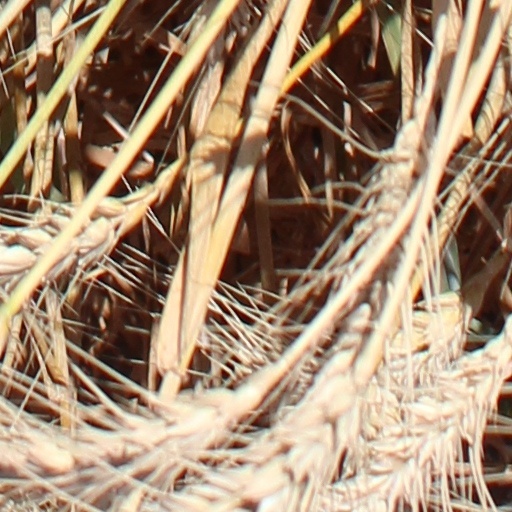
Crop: wheat